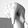
ASL letter: Q